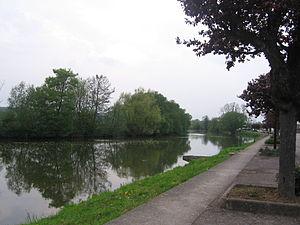
Le Madon est une rivière française du Grand Est née dans les collines de la Vôge et un affluent gauche de la Moselle, donc un sous-affluent du Rhin. Il s'écoule vers le nord, baignant les départements des Vosges et de Meurthe-et-Moselle.